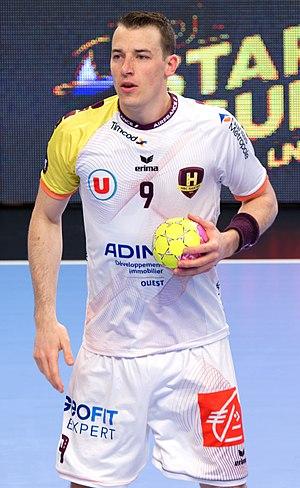
Rencontre de championnat entre le PSG et le HBC Nantes. A Coubertin, le 14 décembre 2018.
Dominik Klein, né le 16 décembre 1983 à Miltenberg, est un ancien joueur allemand de handball, évoluant au poste d'ailier gauche.